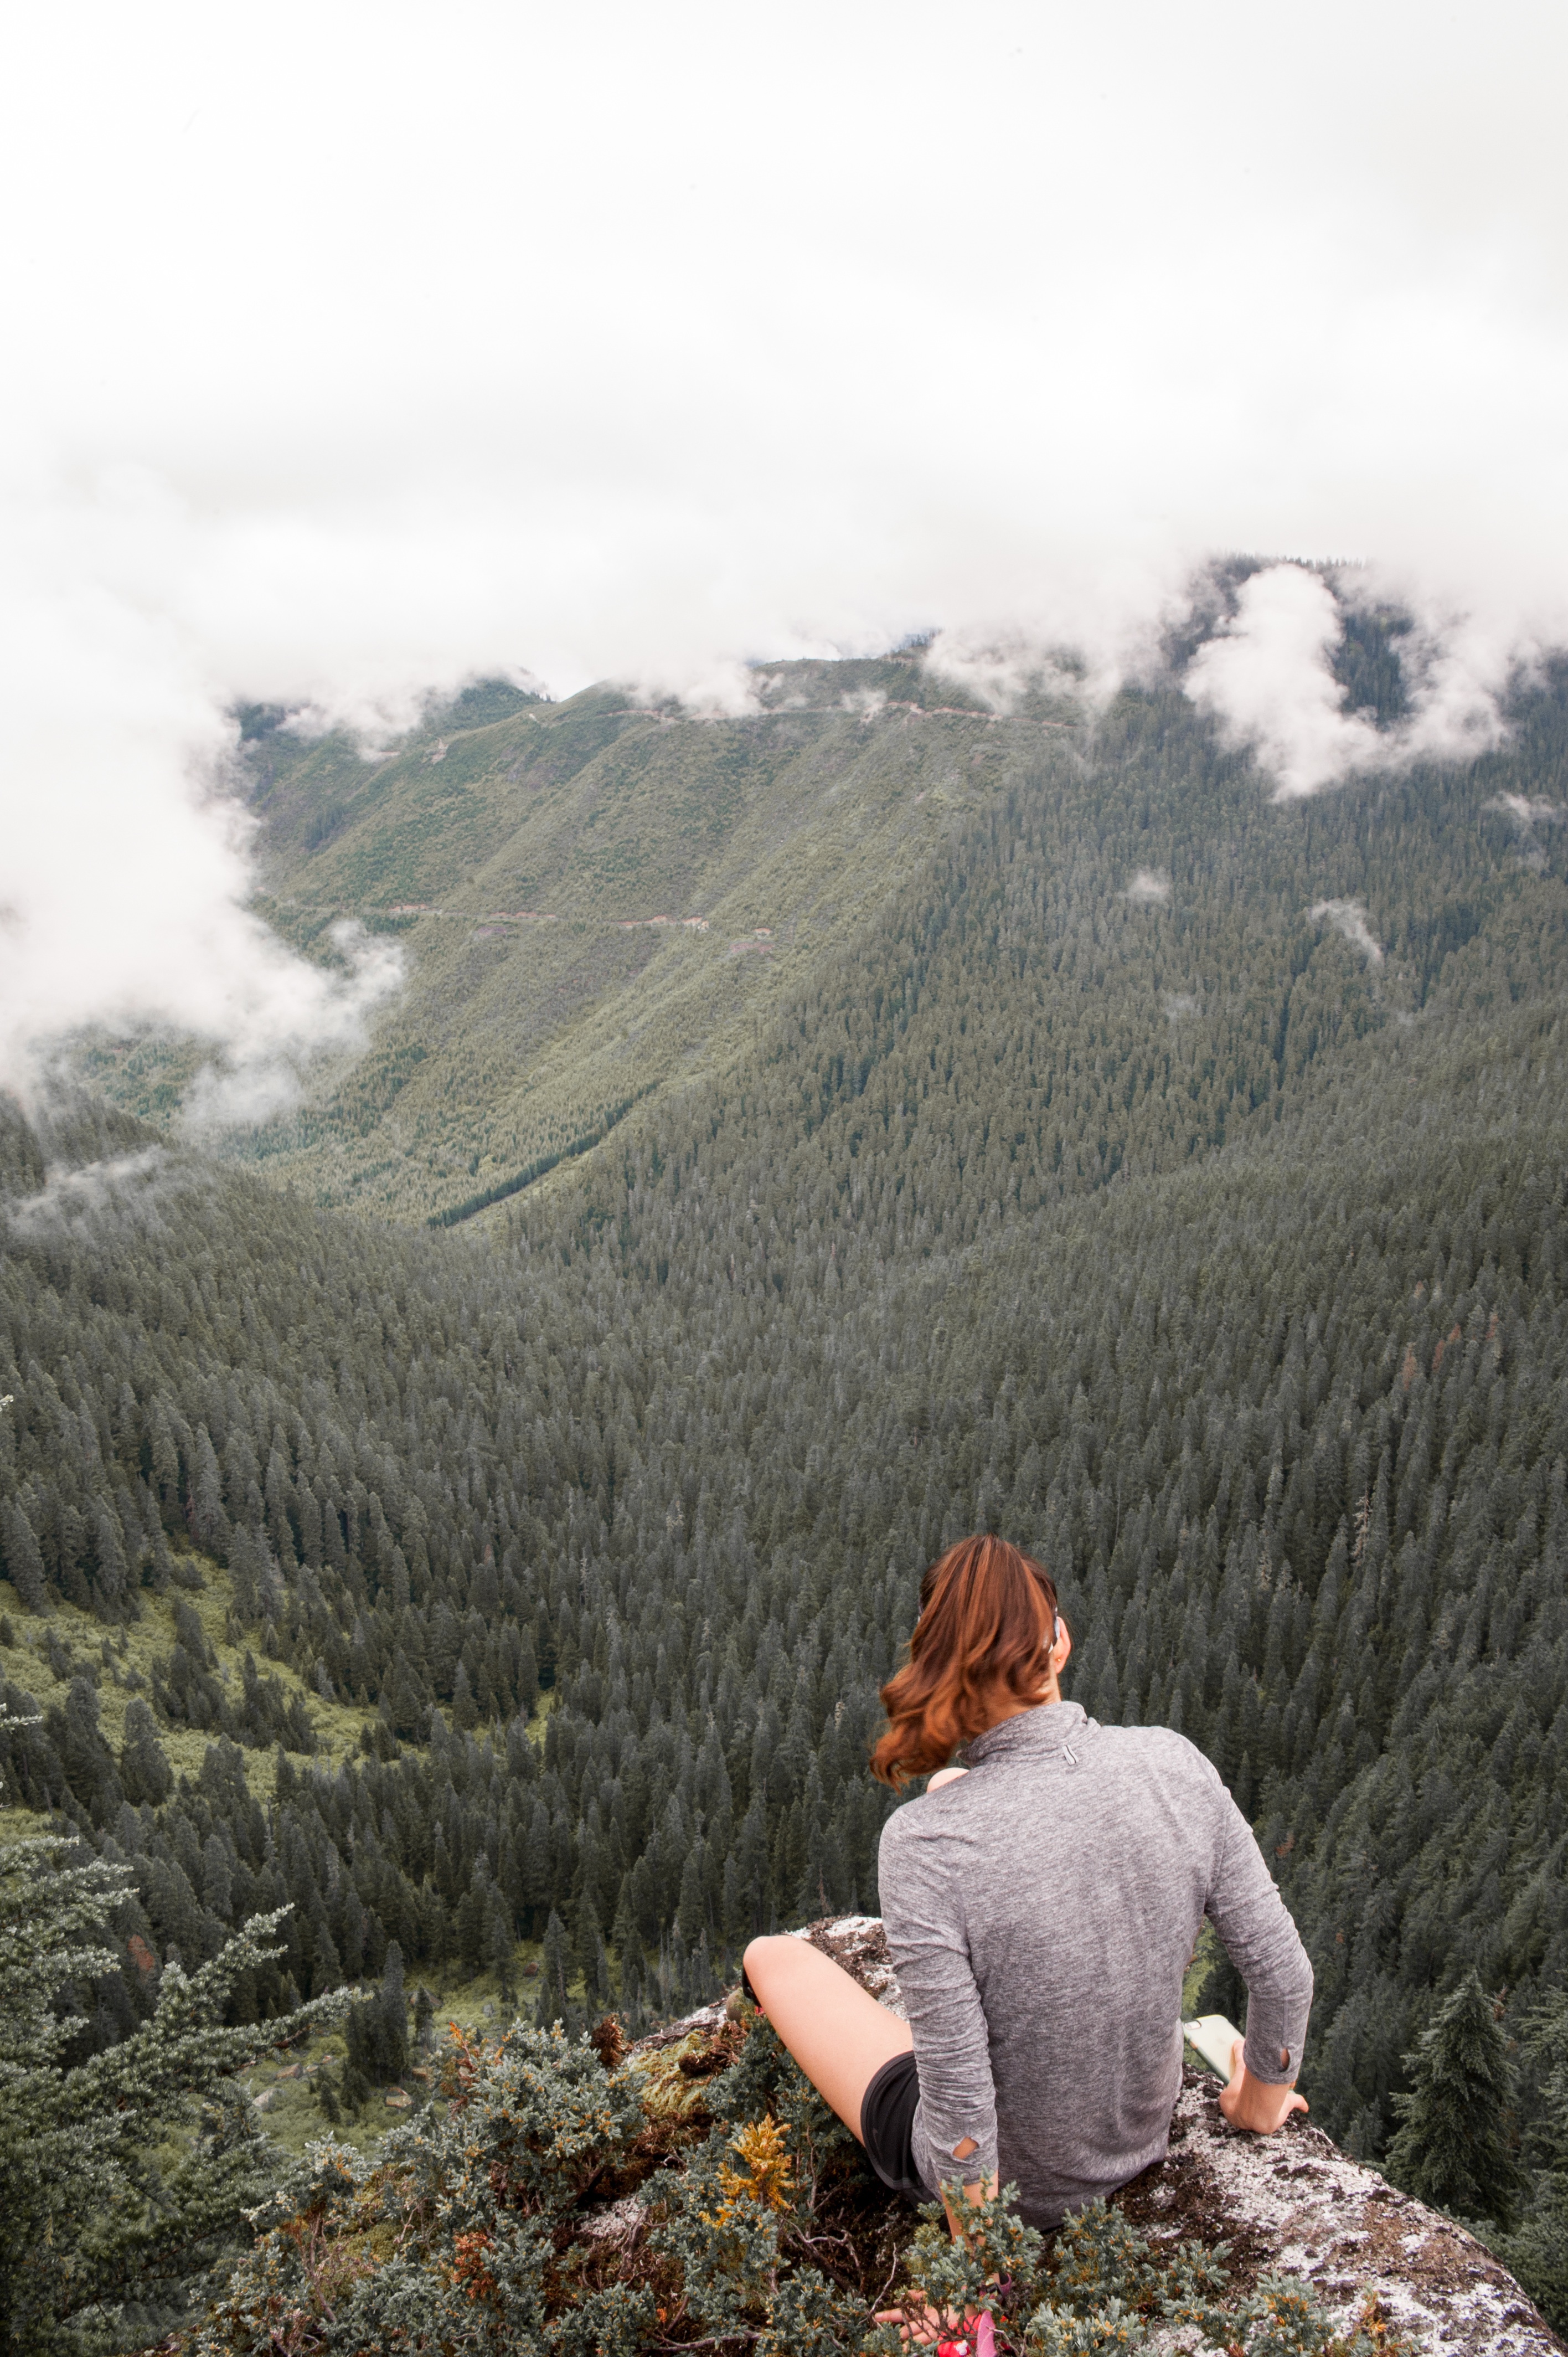
tree, nature, forest, rock, wilderness, walking, mountain, hiking, hill, adventure, autumn, season, ridge, geology, sports, fell, rural area, atmospheric phenomenon, mountainous landforms